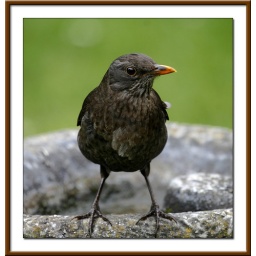
Looking disgusted because theres no water in his bath